Percy Trompf

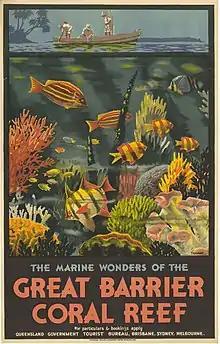
Trompf, Percival Albert (1933), The Marine Wonders of the Great Barrier Coral Reef. Colour Lithograph

Trompf was born on 30 May 1902 in Beaufort, Victoria, the ninth child of Henry Alexander Trompf, a fruiterer, and his wife Catherine Amelia, née Elliott. His family later moved to Ballarat, and he was educated at Sebastopol Primary School. He developed an enduring interest in cricket and sang and competed as a member of a church choir. He became one of the earliest students at the Ballarat School of Mines' Ballarat Technical Art School where he left with his certificate in 1917, and where he was remembered in 1930, when his posters were exhibited there, as "one of Ballarat's most notable old boys".